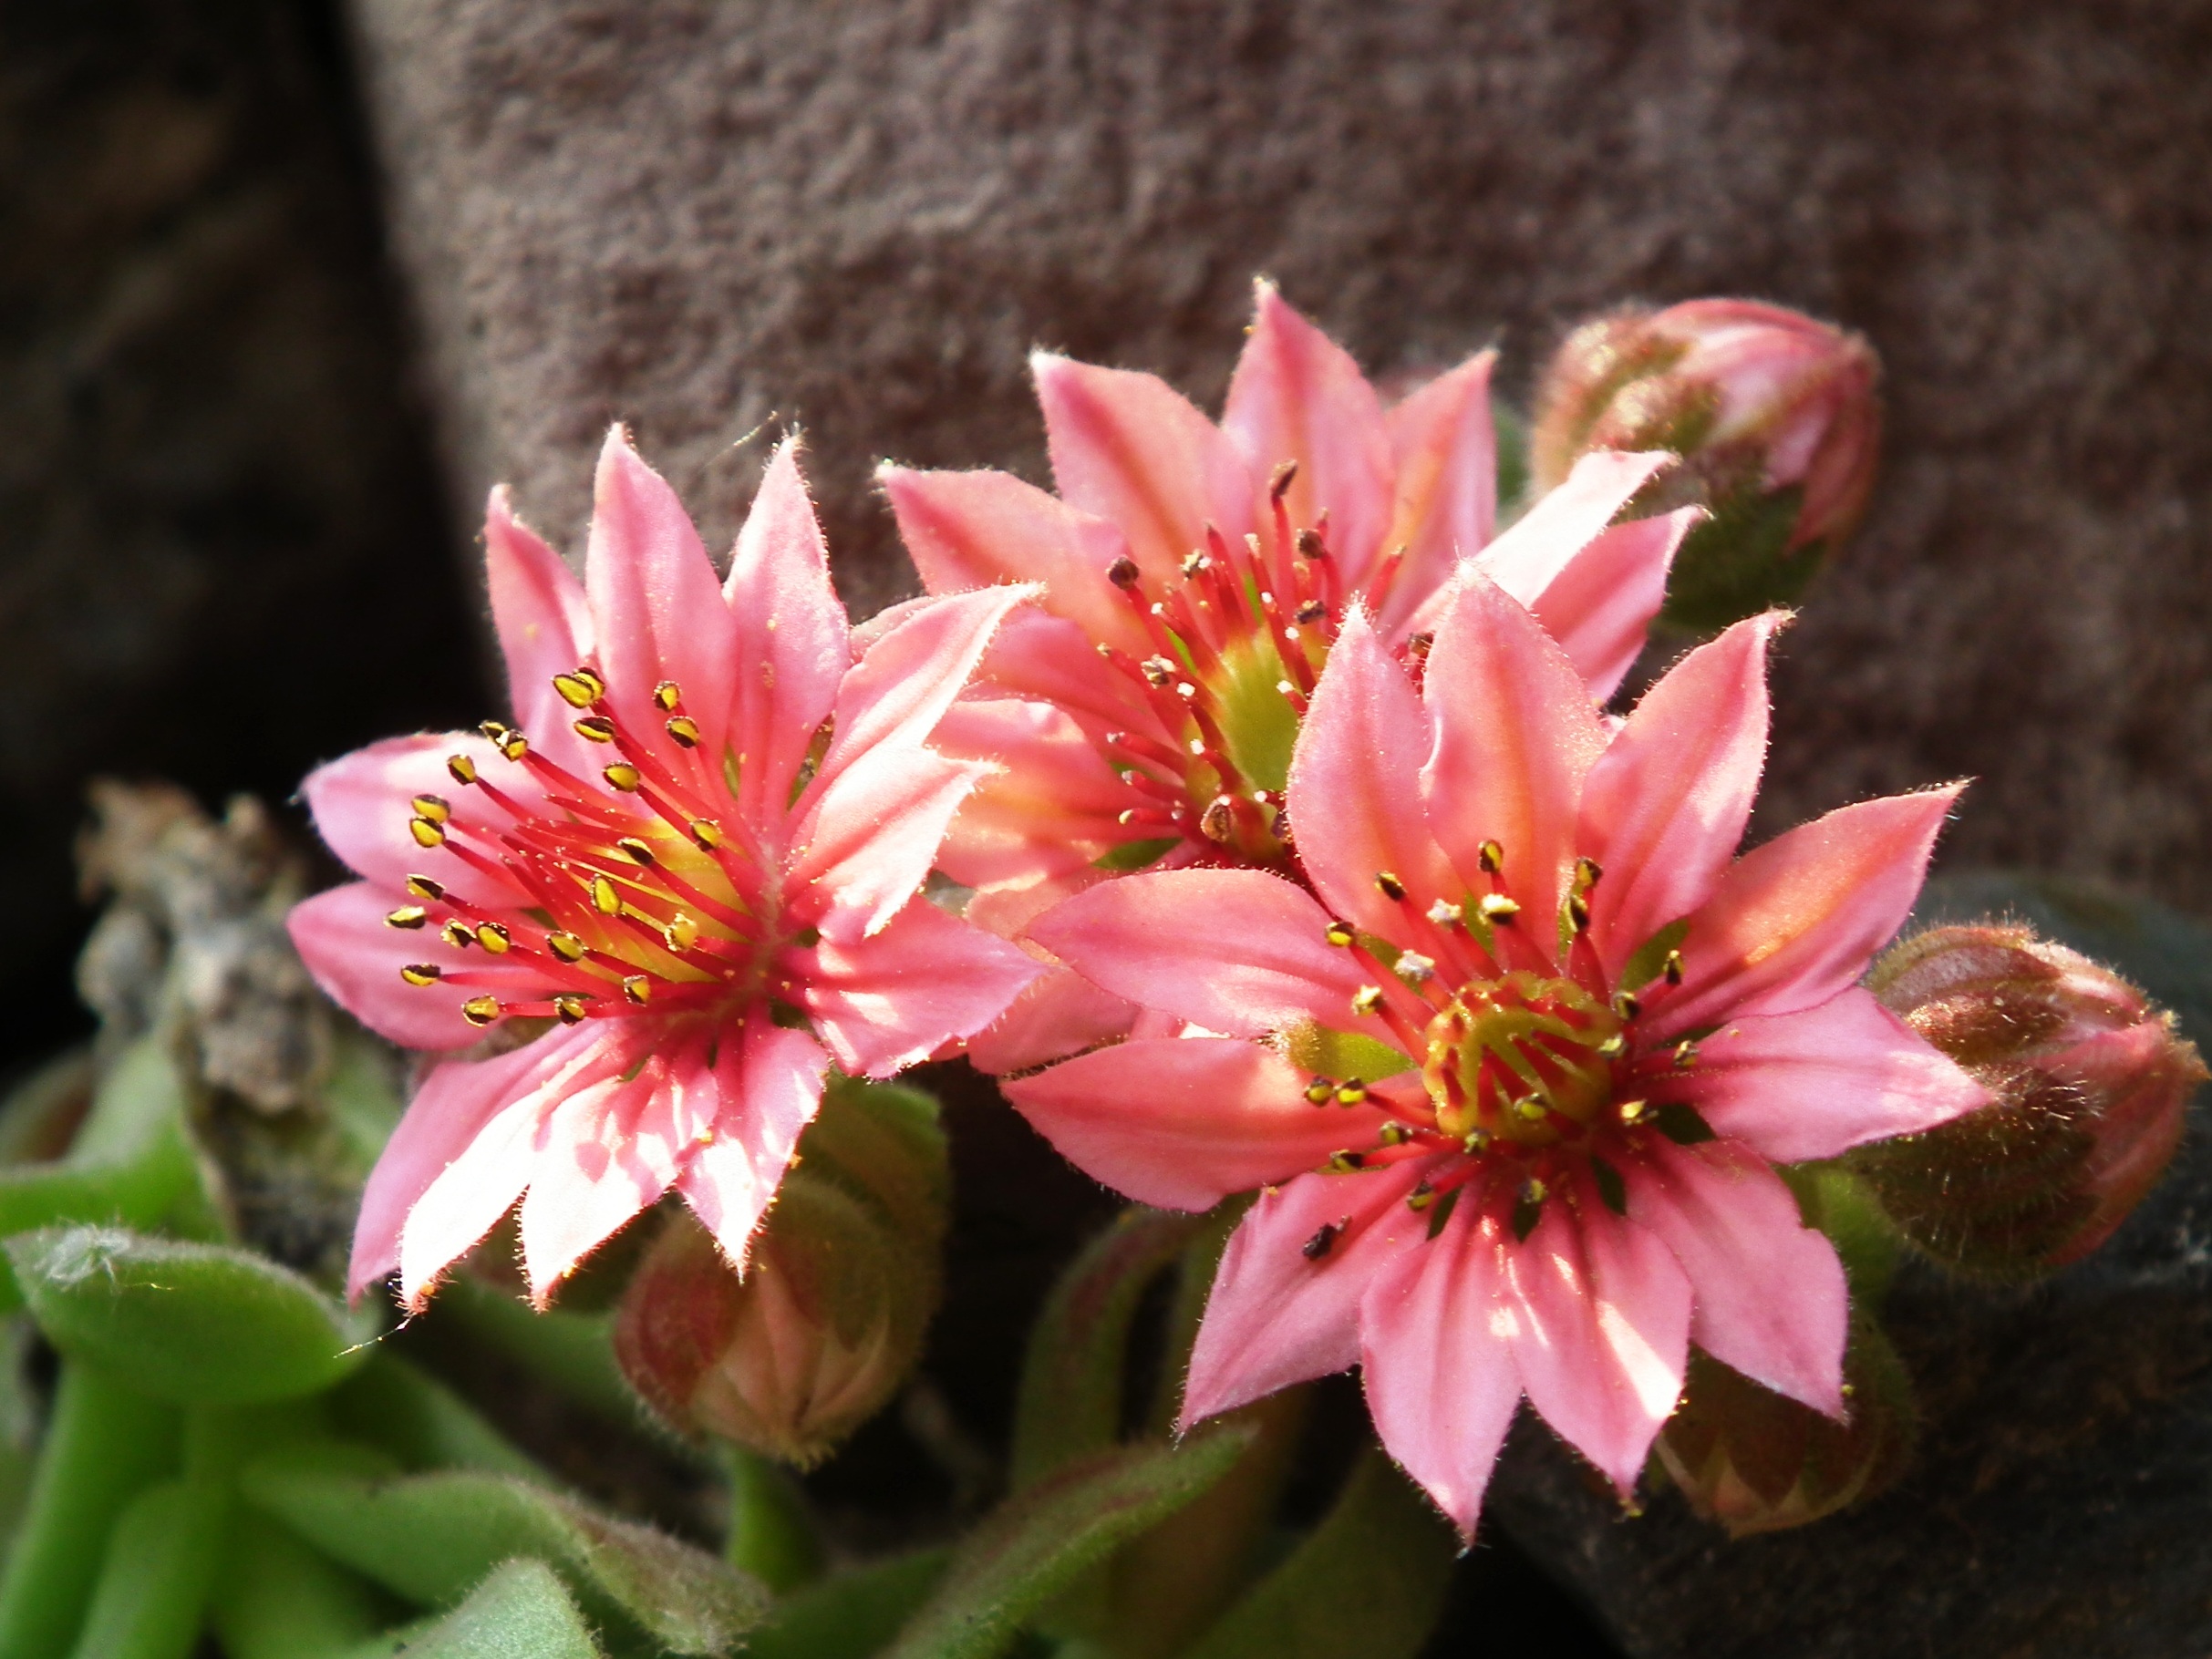
blossom, plant, flower, petal, bloom, botany, succulent, pink, flora, wildflower, close up, pistil, macro photography, flowering plant, houseleek, stone crop, land plant